Platypezidae

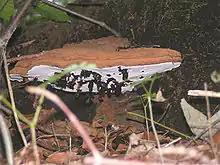
Larval galls (black objects) of "Agathomyia wankowiczii" on an Artist's Bracket fungus ("Ganoderma applanatum")

Platypezidae is a family of true flies of the superfamily Platypezoidea. The more than 250 species are found worldwide primarily in woodland habitats. A common name is flat-footed flies, but this is also used for the closely related Opetiidae which were formerly included in the Platypezidae.